Killymoriarty

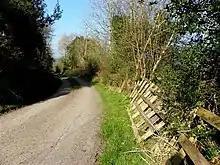
Road at Killymoriarty townland, Templeport, County Cavan, Ireland, heading north-west.

Killymoriarty is a townland in the civil parish of Templeport, County Cavan, Ireland. It lies in the Roman Catholic parish of Templeport and barony of Tullyhaw.